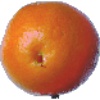
Label: Tangelo 1